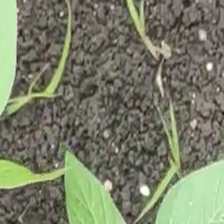
Weed species: Digitaria_SP_(Digitaria Sanguinalis )